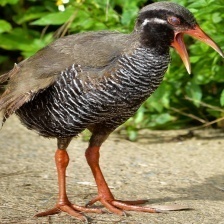
Species: OKINAWA RAIL
Scientific name: GALLIRALLUS OKINAWAE
ImageNet parent category: european_gallinule